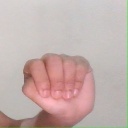
अक्षर: ठ